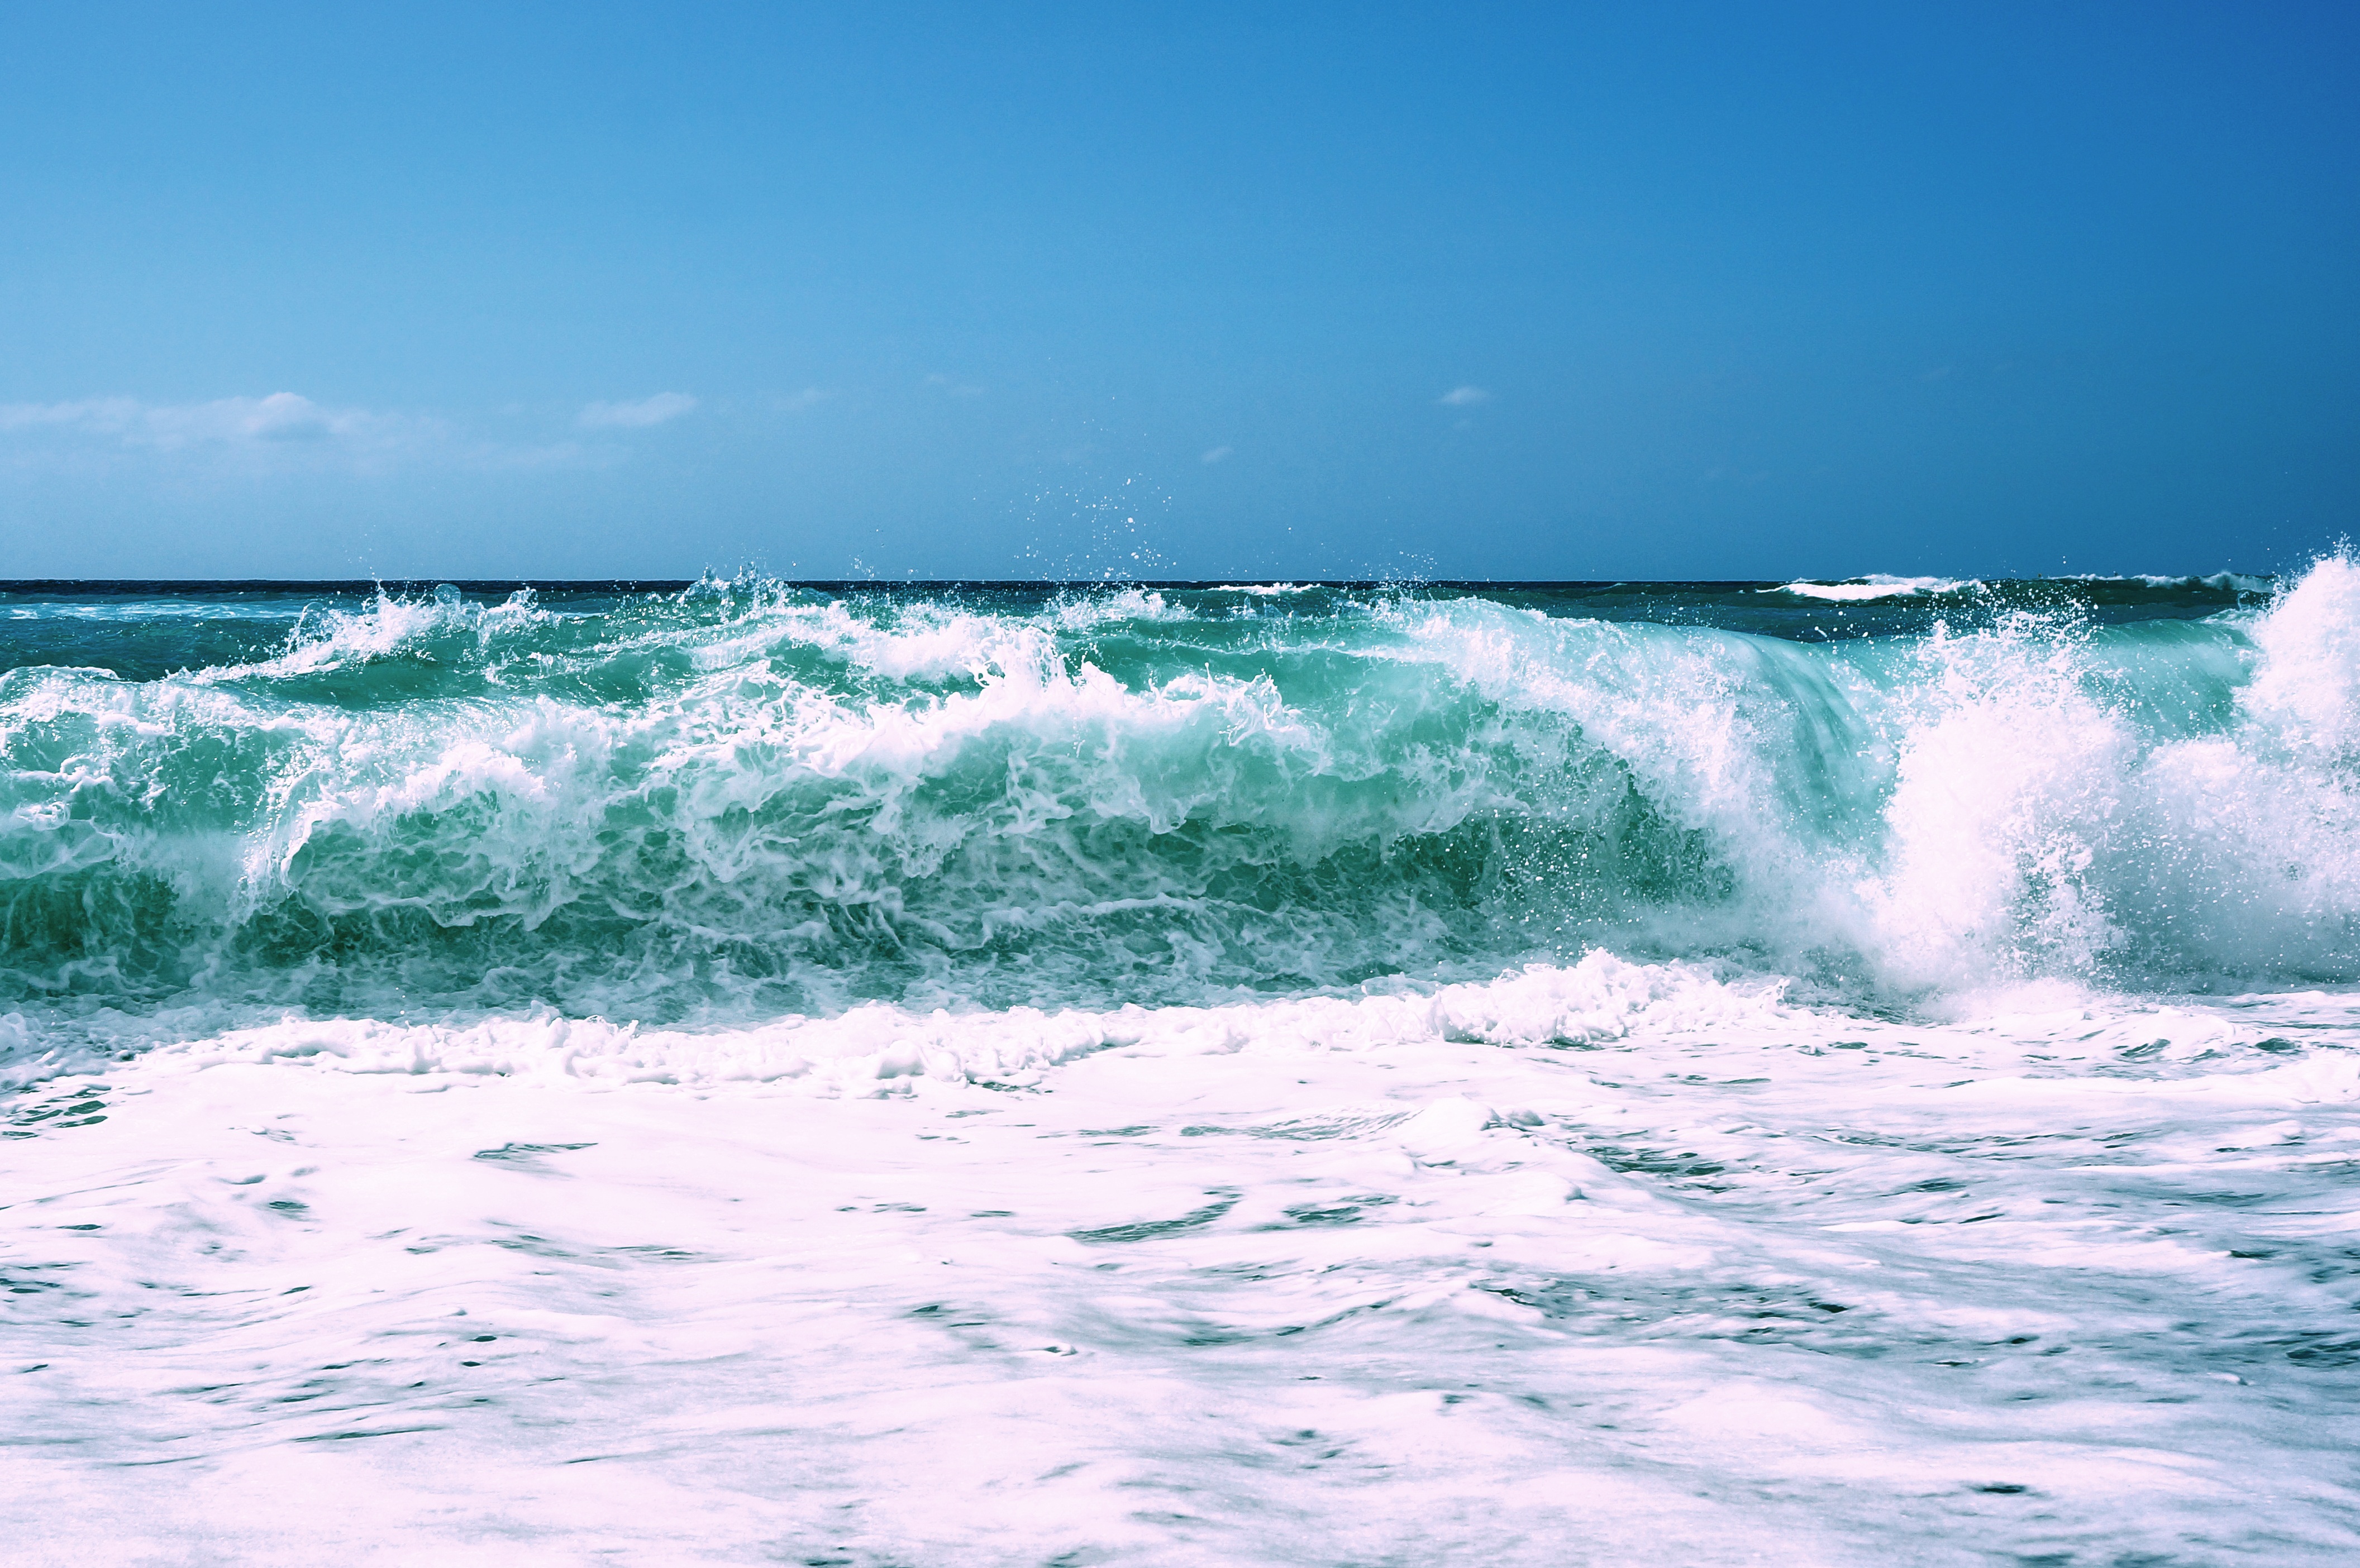
beach, sea, coast, water, nature, ocean, horizon, shore, wave, wind, wet, tide, ripple, surf, flowing, splash, tropical, island, body of water, waves, crashing, wind wave